Michael Lloyd (priest)

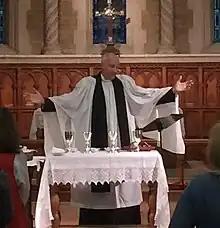
Lloyd presiding at Holy Communion in 2020

Michael Francis Lloyd (born 1 November 1957) is a British Church of England priest and academic. He has been principal of Wycliffe Hall, University of Oxford, since his appointment in 2013.